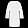
Label: Coat